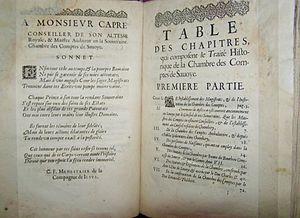
Vue des pages du Traité historique de la Chambre des comptes de Savoie (table des chapitres), par François Capré, en 1662.
La culture en Savoie désigne tous les aspects d'ordre culturel présent dans le département français de la Savoie en région Auvergne-Rhône-Alpes.
Le département de la Savoie est un département français de la région Auvergne-Rhône-Alpes, dont le chef-lieu est la ville de Chambéry. Ses habitants sont connus sous le nom de Savoyards. L'Insee et La Poste lui attribuent le code 73.